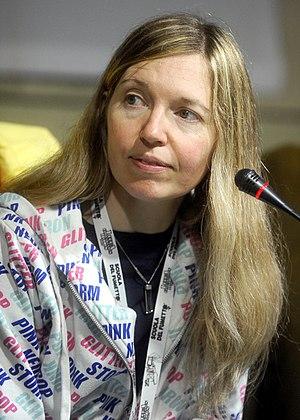
Teresa Radice est une scénariste de bande dessinée italienne.